Monument to Giuseppe Gioachino Belli

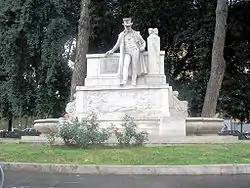

The Monument to Giuseppe Gioachino Belli is a marble memorial dedicated to the 19th-century poet who wrote mainly in "Romanesco", the Roman dialect. It is located just off the Lungotevere in Trastavere, just across from the entrance to the Ponte Garibaldi over the Tiber.